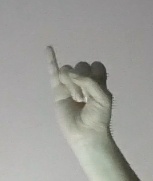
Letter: meem